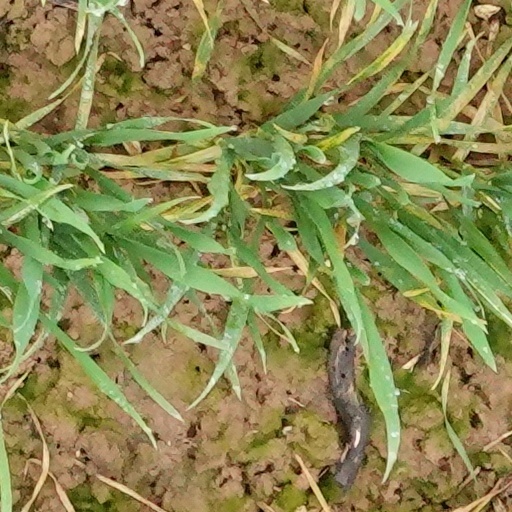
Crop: wheat